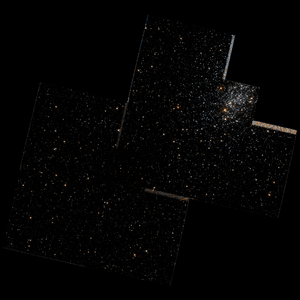
Voici une liste non exhaustive d'amas stellaires, classée par ordre alphabétique de constellations.